Sebastiscus marmoratus

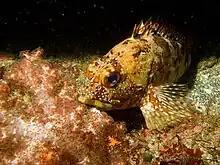
Sebastiscus marmoratus

"Sebastiscus marmoratus" was first formally described as "Sebastes marmoratus" in 1829 by the French zoologist Georges Cuvier with no type locality given, but it is thought to be Japan. When David Starr Jordan and Edwin Chapin Starks described the genus Sebastiscus designated "S. marmoratus" as the type species. The specific name "marmoratus" means "marbled", Cuvier described this species from an illustration which showed the fish as having a red back and the sides marbled with brown or dusky. Living specimens have a variable coloration ranging from yellowish to brown or red with a blotching.